William Wolbert

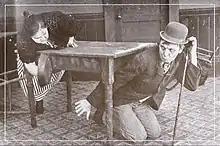
Merta Sterling (left) and William Wolbert (right) in Willie Whipple's Dream (1915)

William Wolbert (1883–1918) was an American actor and film director of the silent era. He directed for Vitagraph and Universal Pictures before his career was cut short by his death.